Lewisport Masonic Lodge

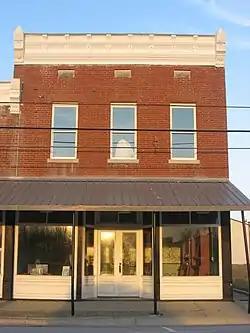

The Lewisport Masonic Lodge, on 4th St. in Lewisport, Kentucky, is a masonic lodge that has been listed on the National Register of Historic Places since 1984.